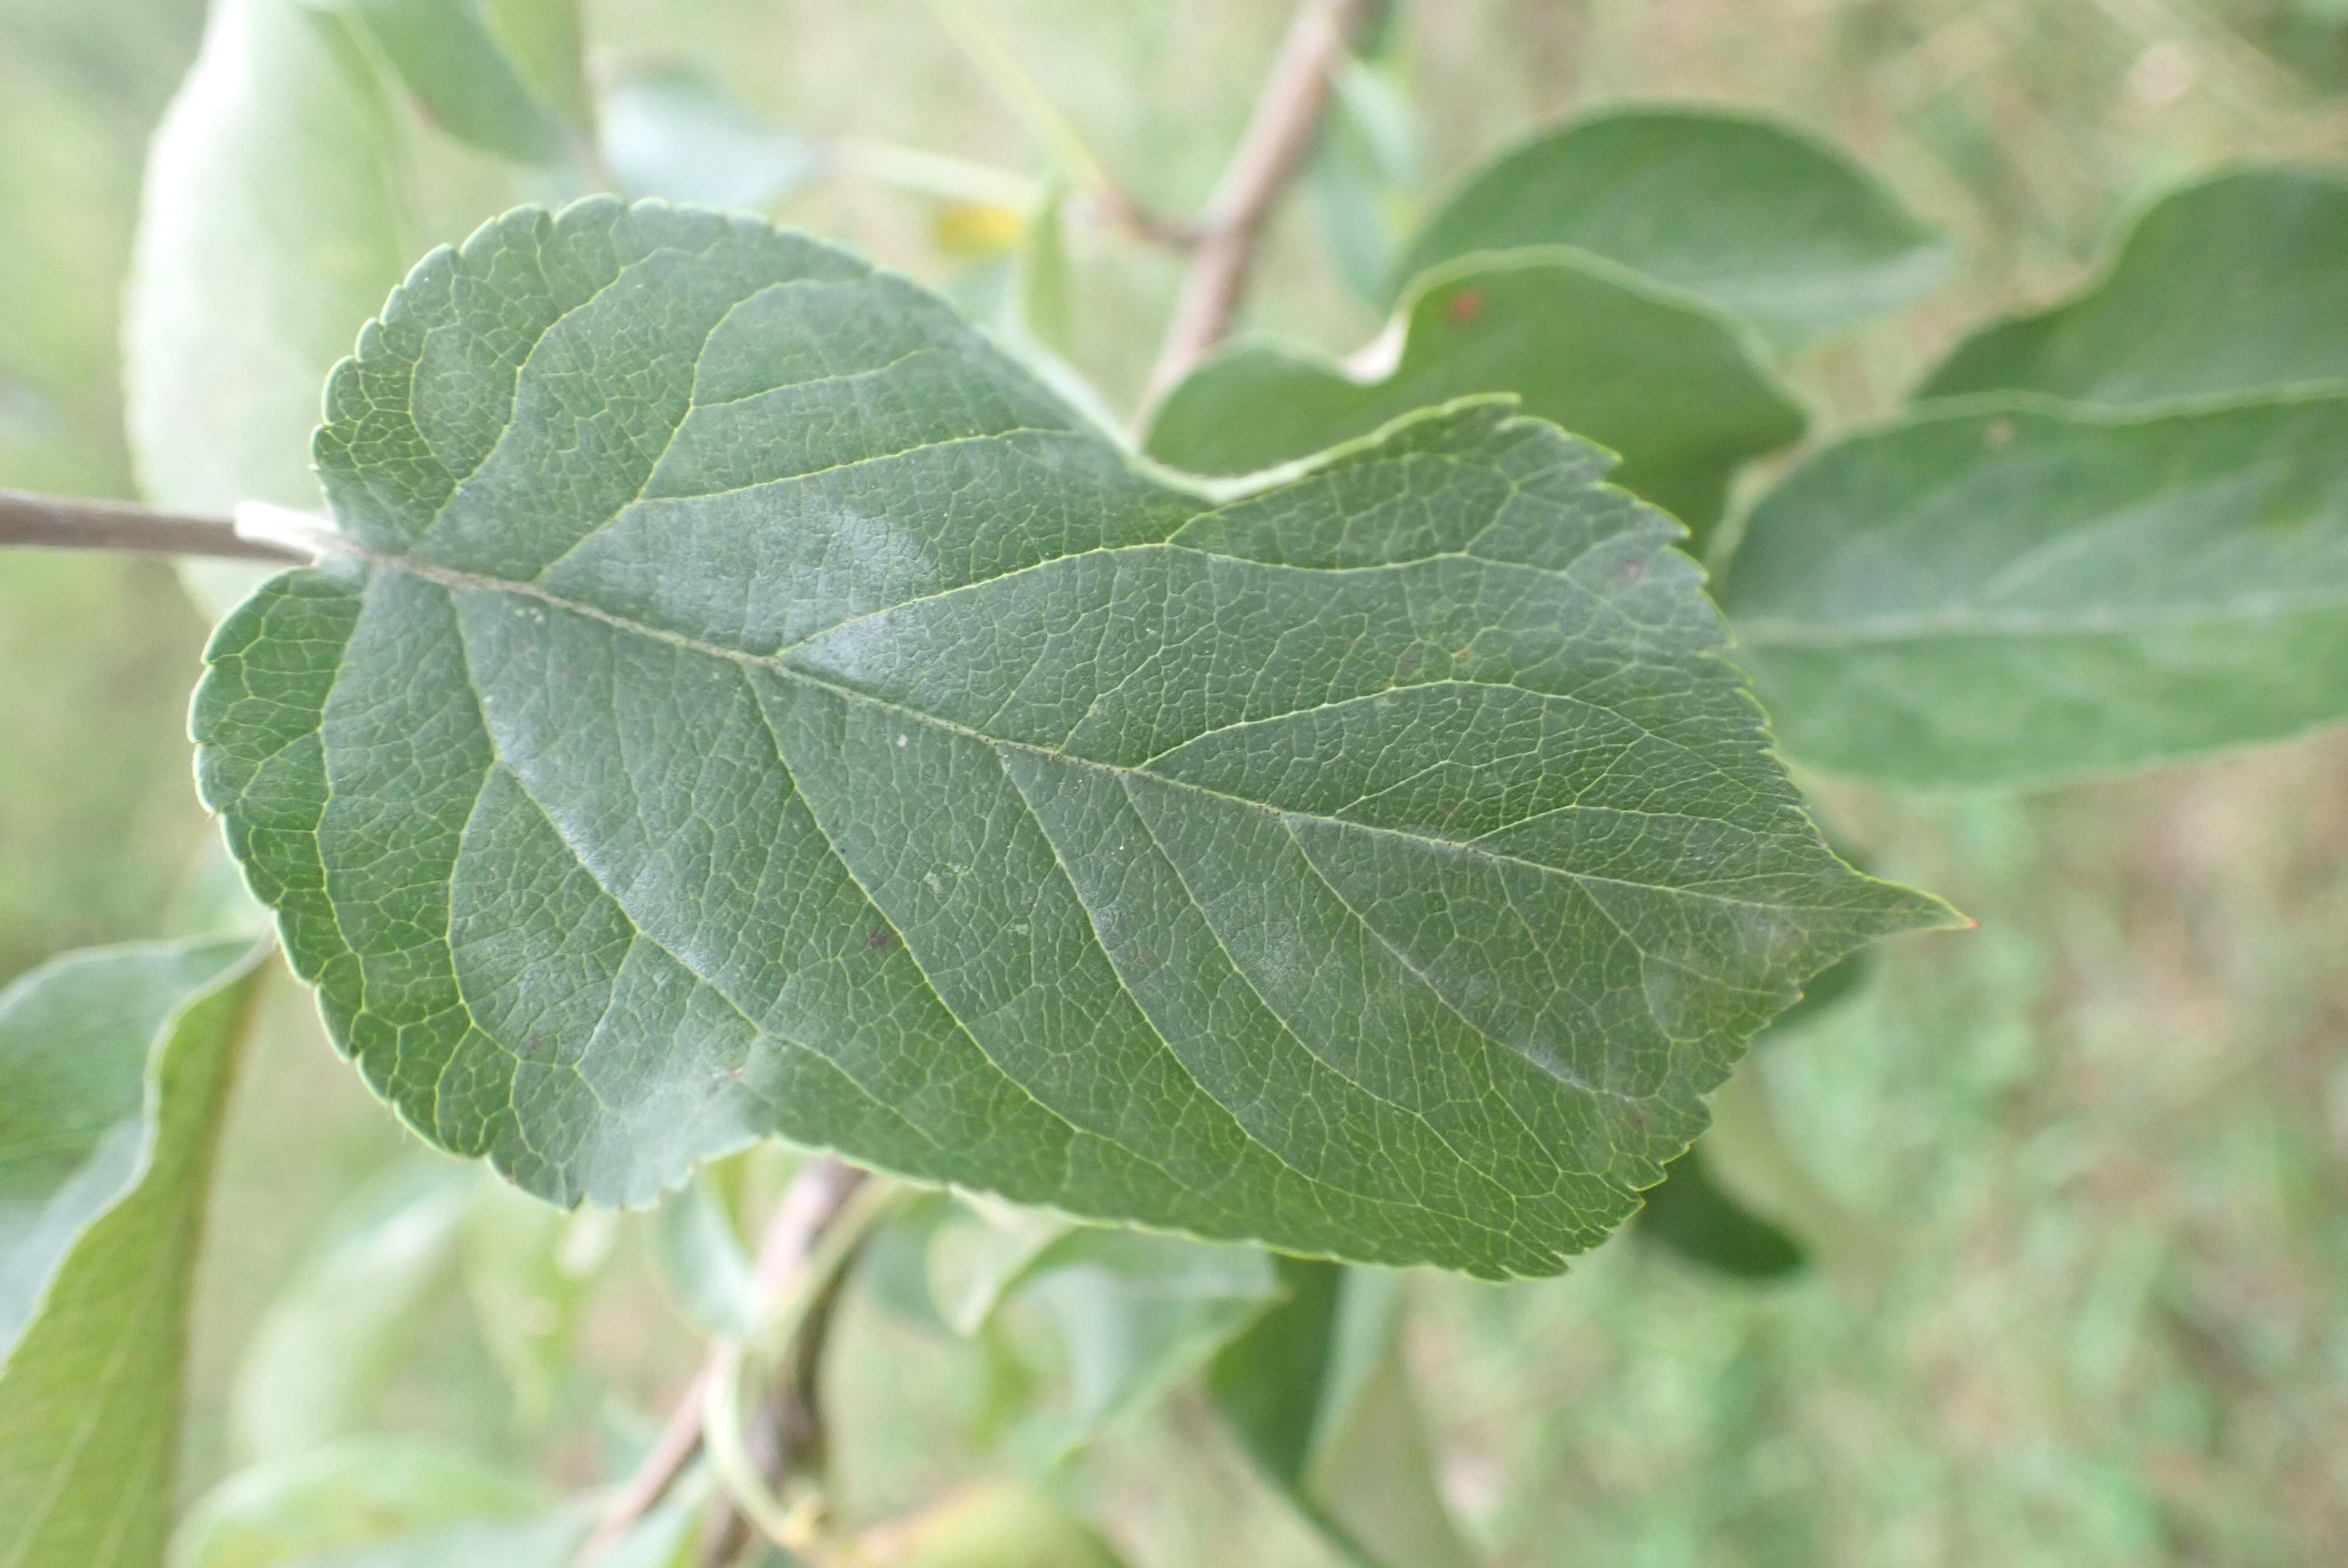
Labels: powdery_mildew